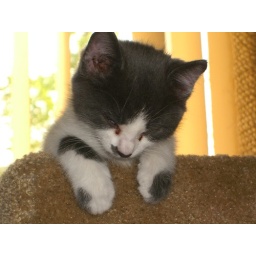
Hairy dozing in the cat tree